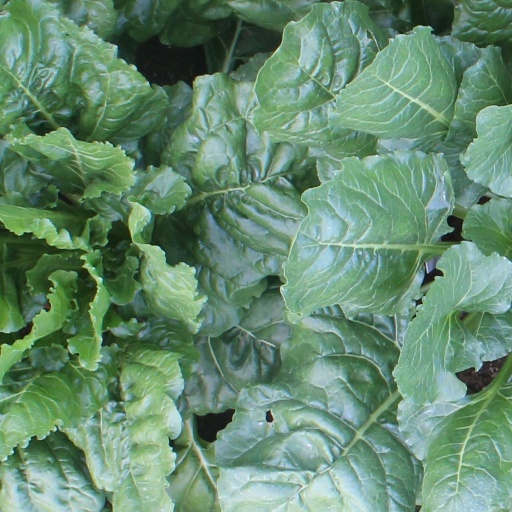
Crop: sugar beet